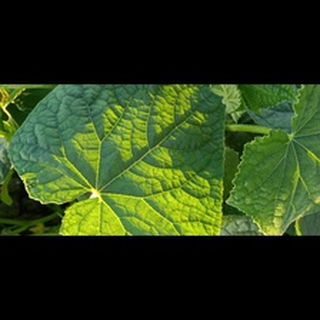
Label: healthy_cucumber